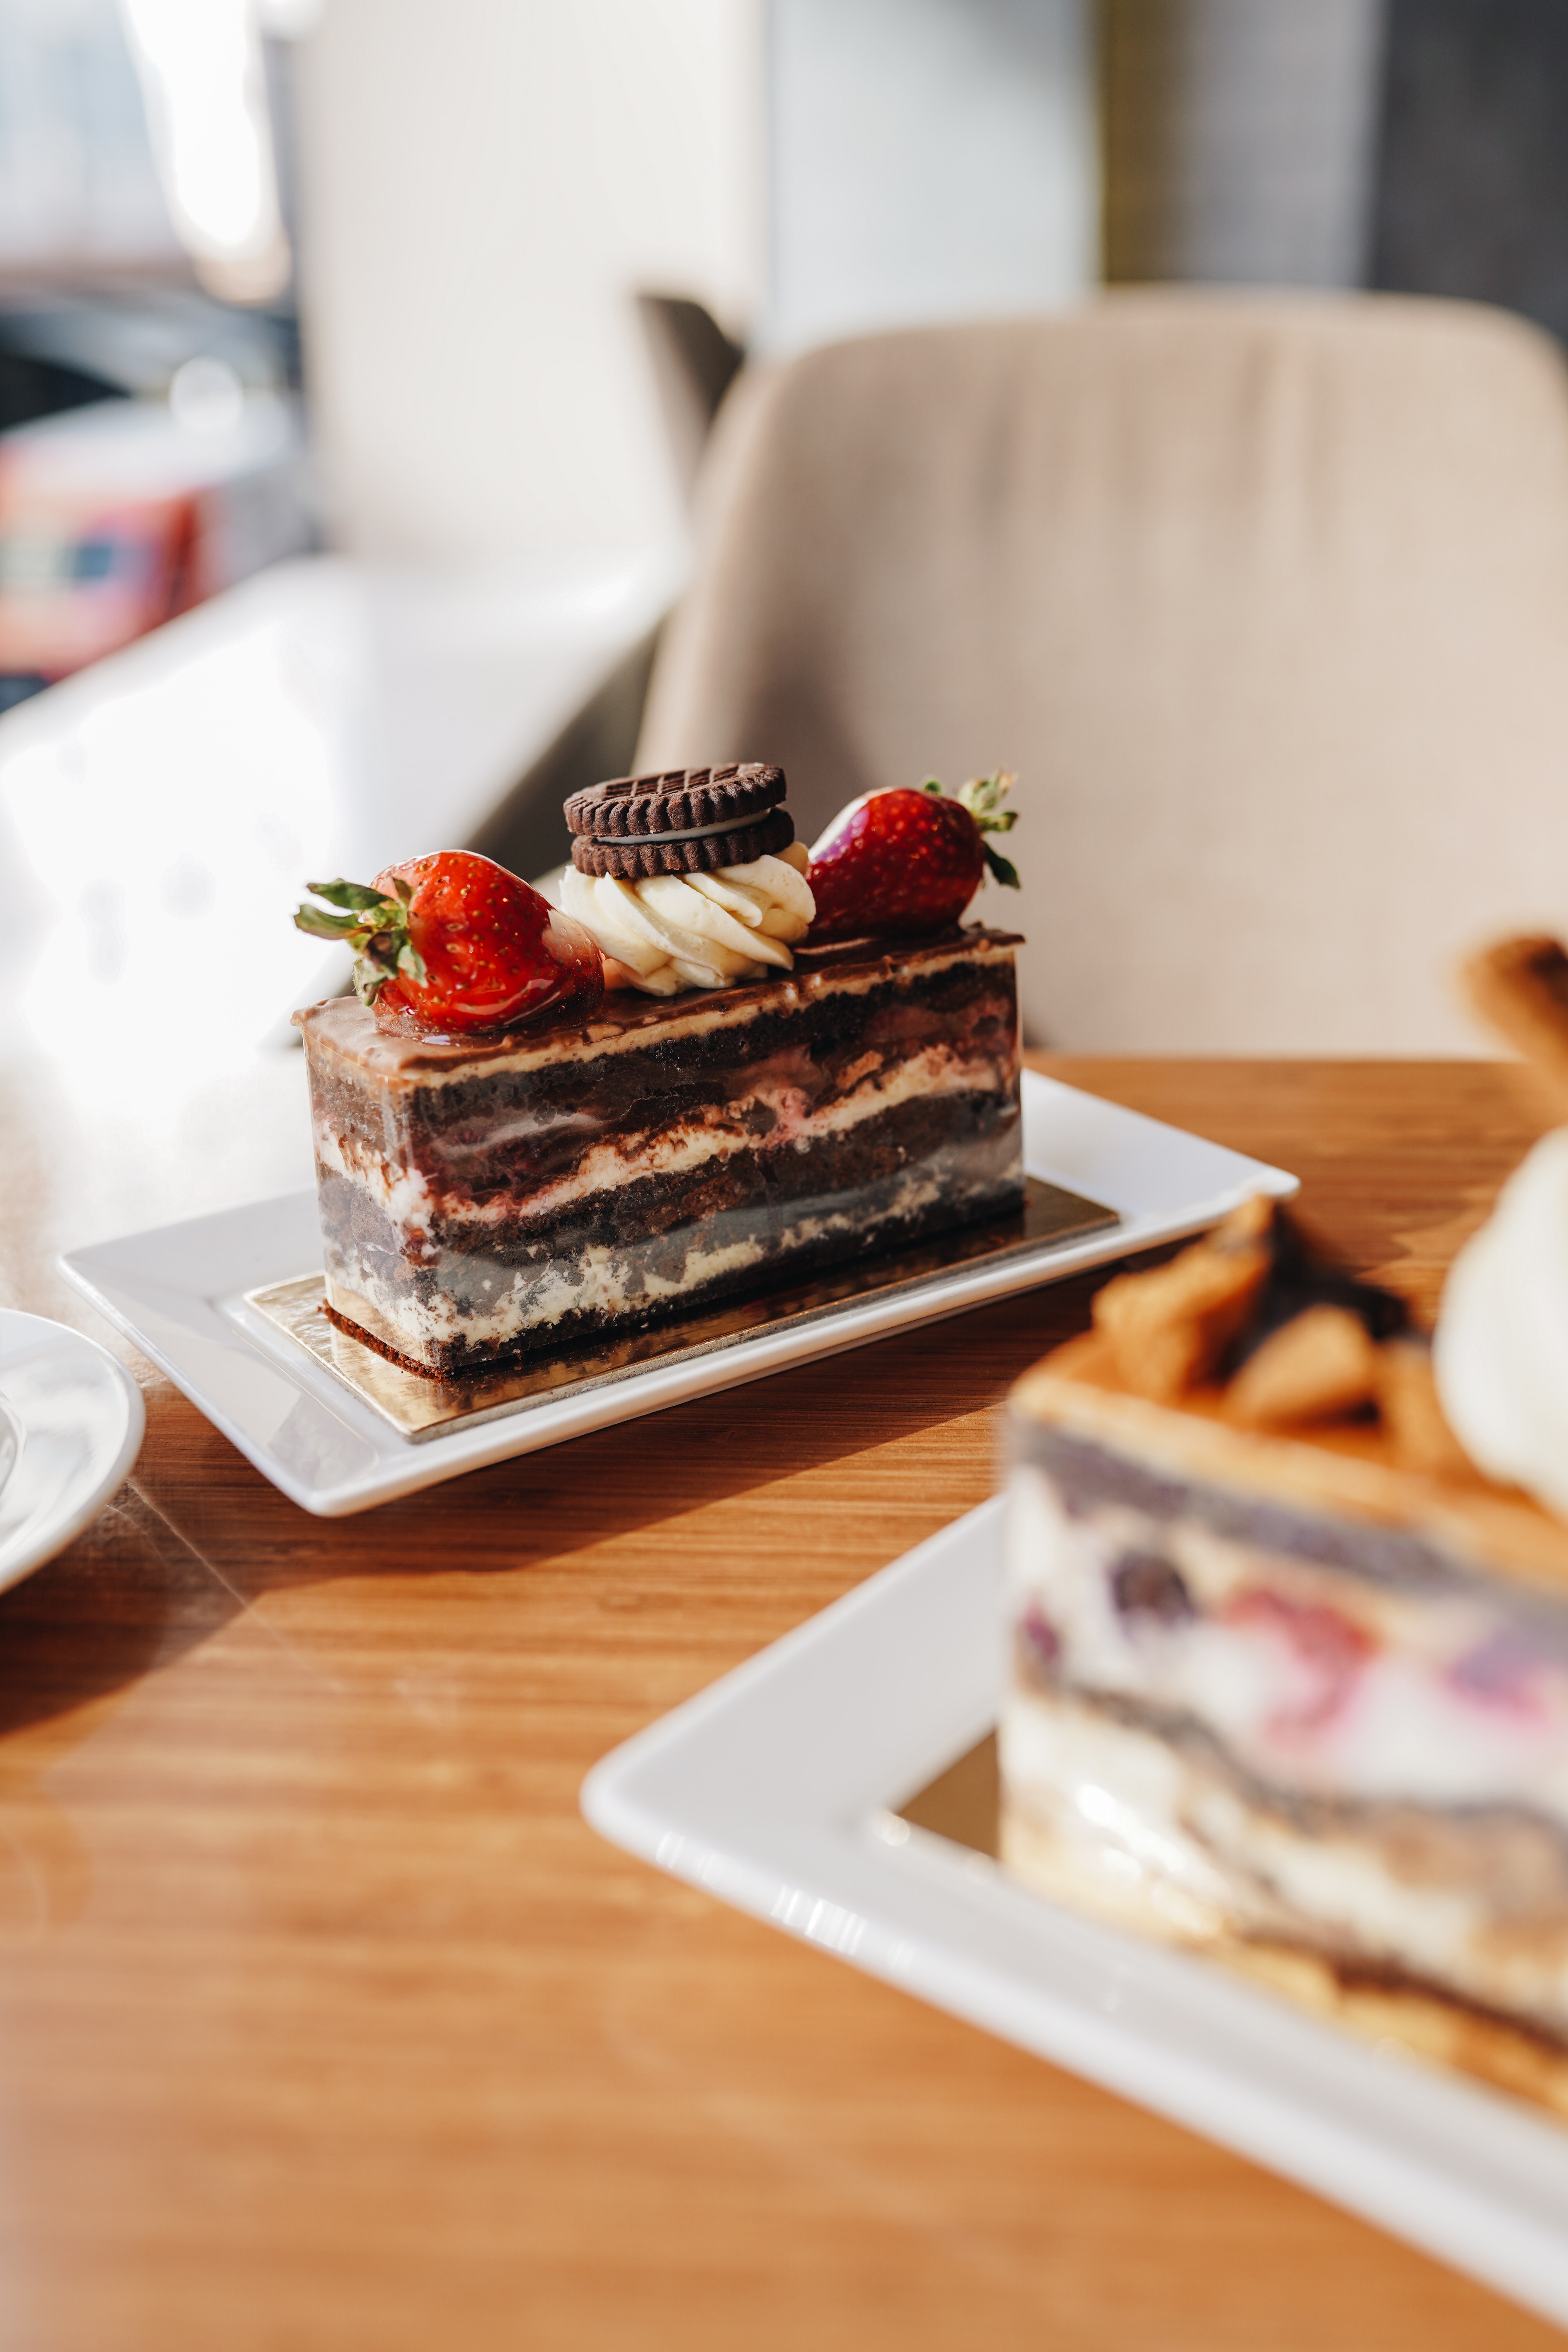
food, tableware, table, ingredient, cake, recipe, plate, cuisine, rectangle, dish, baked goods, dishware, dessert, finger food, sweetness, produce, baking, tray, culinary art, wedding ceremony supply, cooking, serveware, delicacy, birthday cake, room, comfort food, snack cake, platter, la carte food, torte, confectionery, snack, icing, still life photography, automotive design, breakfast, strawberries, berry, petit four, brunch